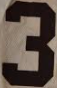
Number: 3